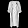
Label: Coat